Courtyard Theatre

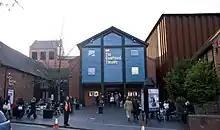
Entrance through the old "The Other Place" (blue building). The theatre (stage, back-stage and auditorium) was in the brown corrugated box to the right.

The Courtyard Theatre was a 1,048 seat thrust stage theatre in Stratford-upon-Avon, Warwickshire, England, operated by the Royal Shakespeare Company (RSC). It temporarily replaced The Other Place theatre during the redevelopment of the Royal Shakespeare (RST) and Swan Theatres. The last performance at The Courtyard Theatre took place in 2010. It was replaced by The Other Place in 2016, which returned as a 200-seat studio theatre in 2016.